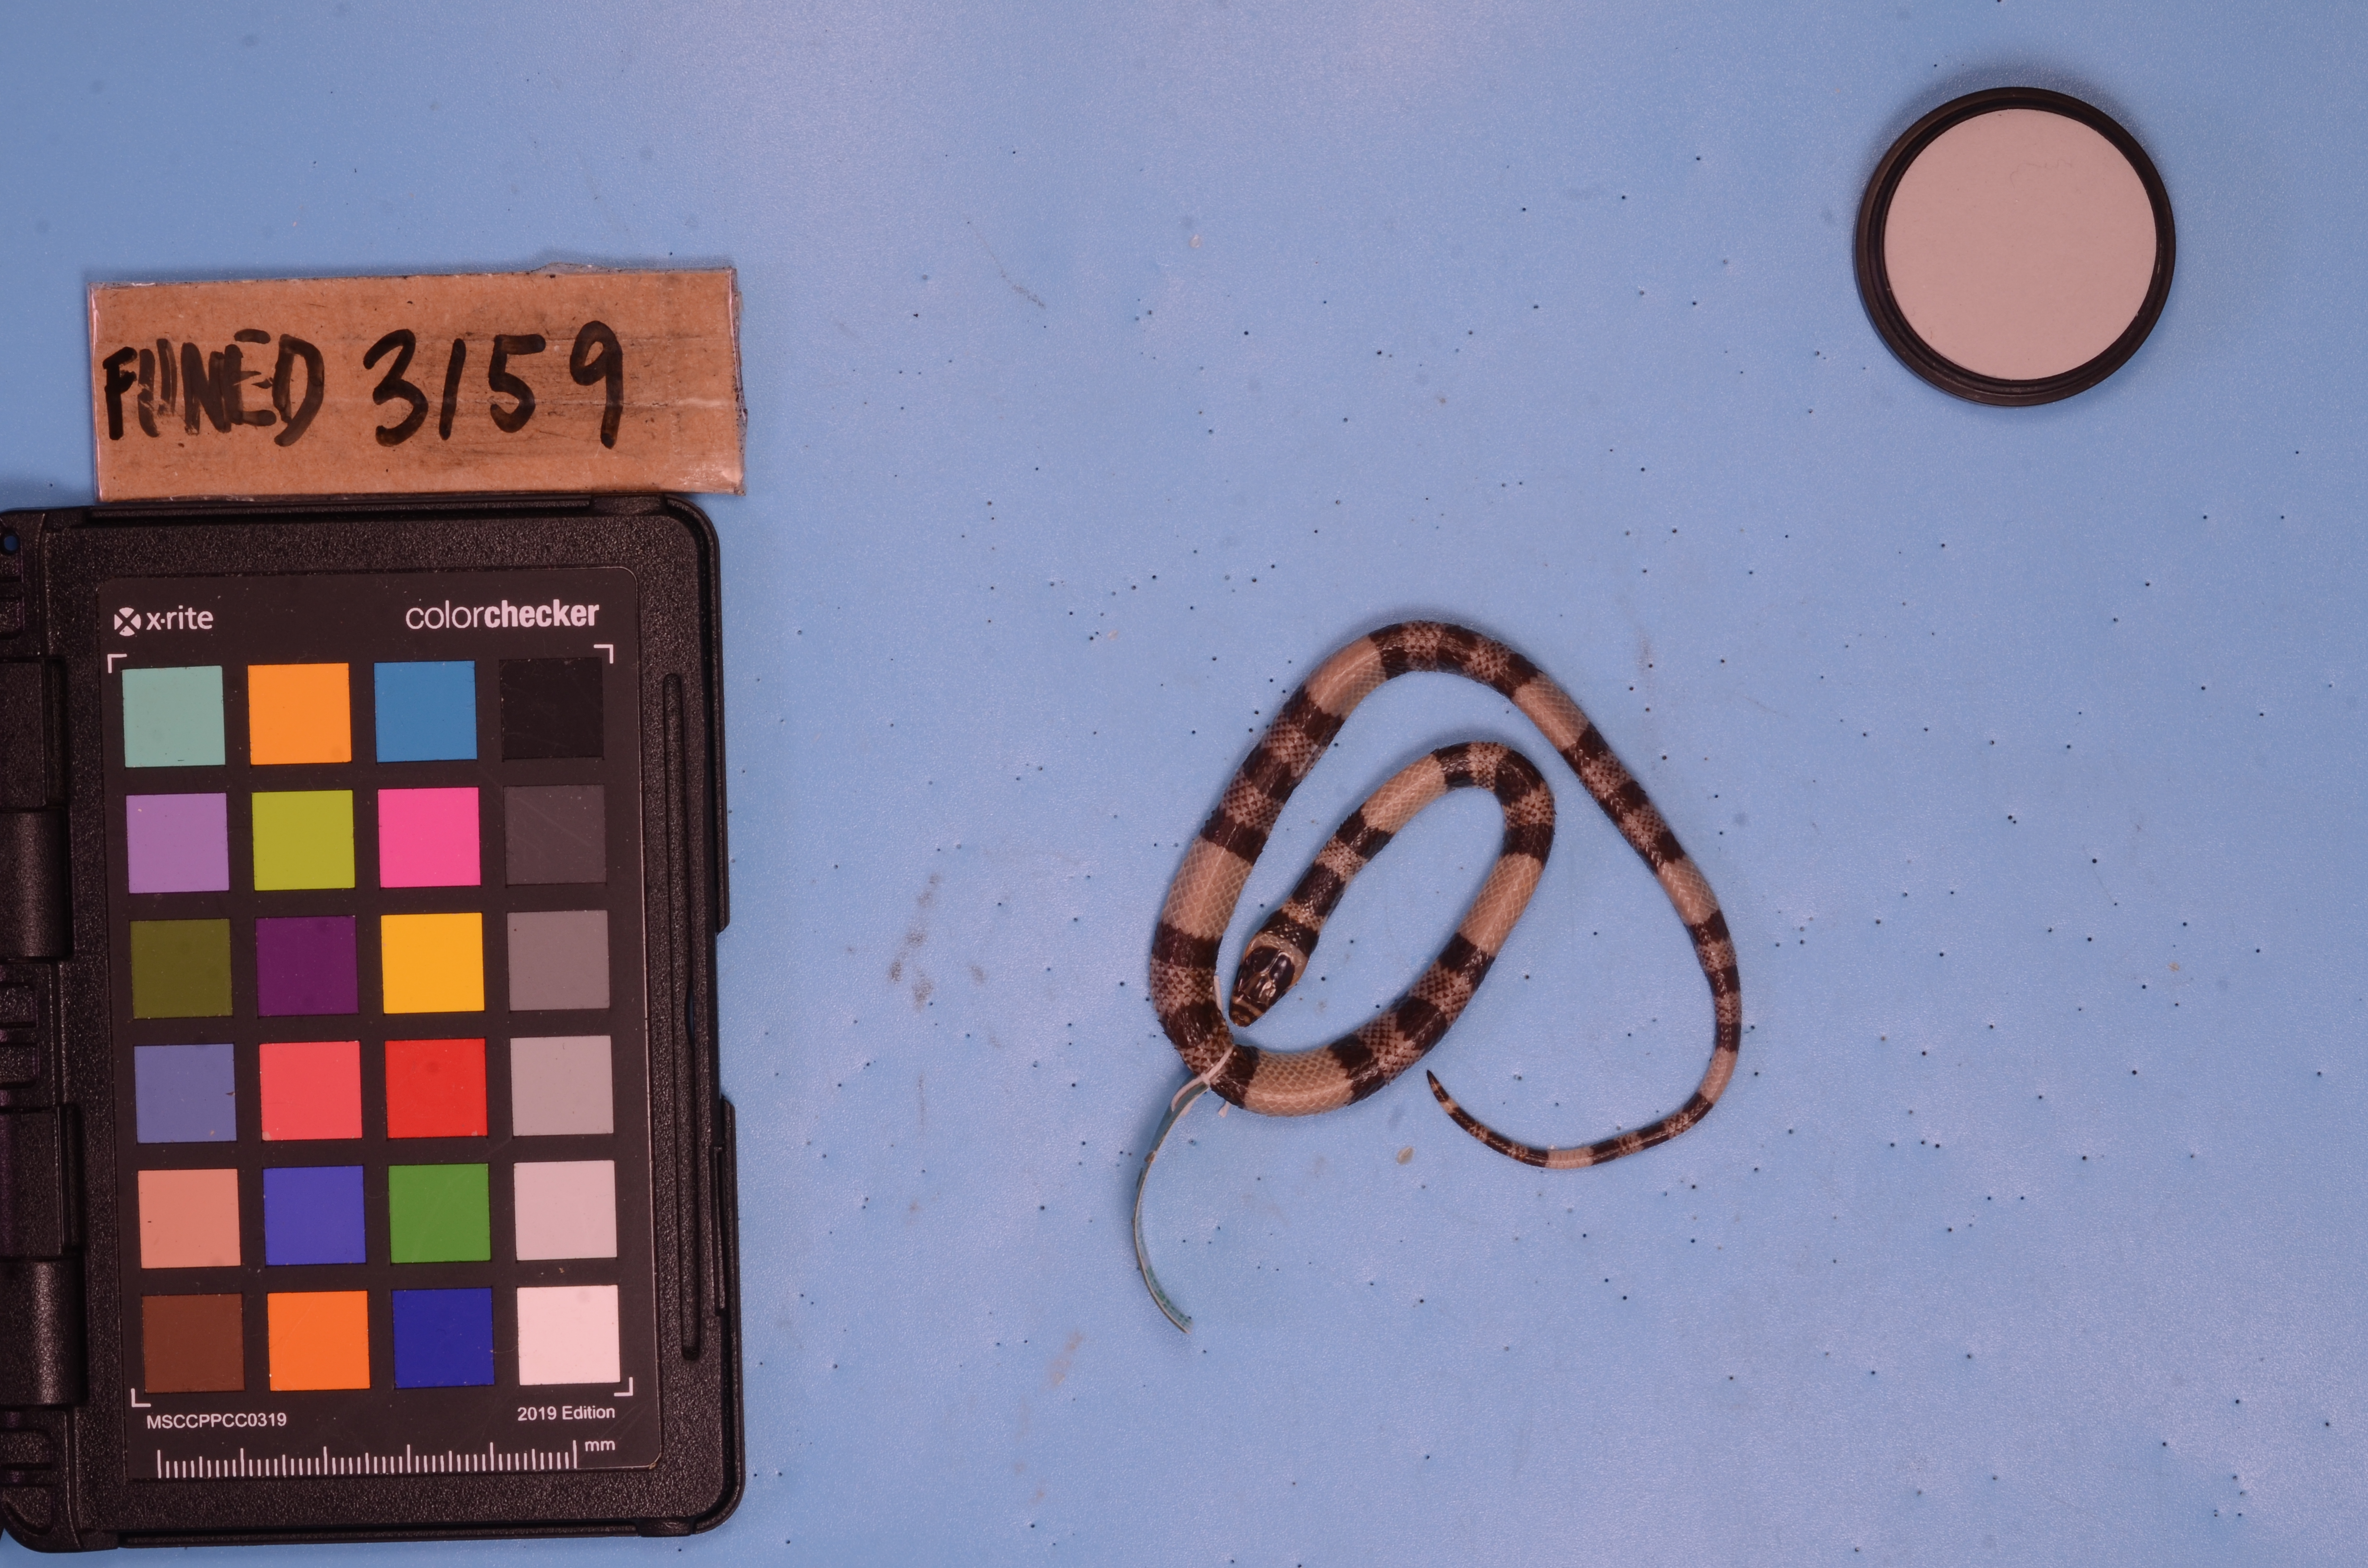
Species: Simophis rhinostoma
View: dorsal
Mimicry status: mimic